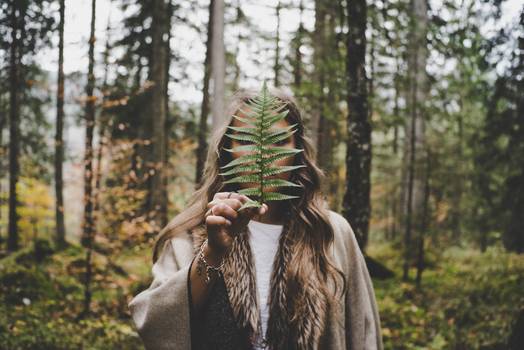
Label: No Watermark